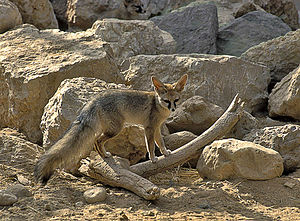
Blanfords ræv
Blanfords ræven er et dyr i hundefamilien. Den når en længde på 42 cm med en hale på 30 cm og vejer 0,9-1,5 kg. Dyret lever i det vestlige og sydlige Asien. Dyrene lever alene.